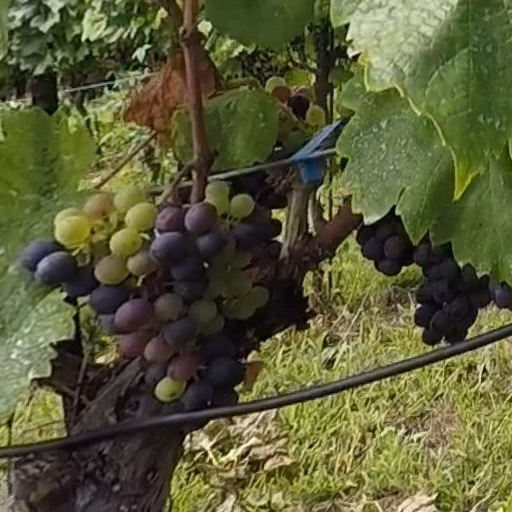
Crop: grape